House of 1000 Corpses

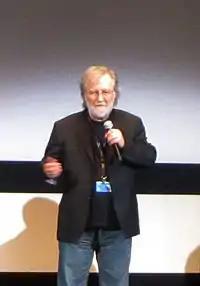
Critics noted the influence of the Tobe Hooper (above) film "The Texas Chain Saw Massacre" (1974).

"House of 1000 Corpses" received a generally negative critical reception upon its release. Frank Scheck of "The Hollywood Reporter" wrote that the film "lives up to the spirit but not the quality of its inspirations" and is ultimately a "cheesy and ultragory exploitation horror flick" and "strangely devoid of thrills, shocks or horror". Clint Morris of "Film Threat" slammed the film as "an hour and a half of undecipherable plot" and found the film to be "sickening" overall. James Brundage of Filmcritic.com wrote that the film was simply "hick after hick, cheap scary image after cheap scary image, lots of southern accents and psychotic murders", and was "too highbrow to be a good cheap horror movie, too lowbrow to be satire, and too boring to bear the value of the ticket". "Slant Magazine" gave the film two out of four stars, stating, "If not for the blink-and-miss sideshow attractions and stockpile of memorable quotes, ["House of"] "1000 Corpses" would have been easier to shrug off. This vintage curio is proudly and humorously derivative but that familiar aftertaste is that of wasted opportunities." "The New York Times" also had a negative review of the film, writing, "As much as film buffs might enjoy recognizing references to "Motel Hell" and other drive-in classics, Mr. Zombie's encyclopedic approach to the genre results in a crowded, frenzied film in which no single idea is developed to a satisfying payoff." The review also criticized the cutaway scenes and home footage used throughout the film, adding, "Mr. Zombie is both too much of a stylist, always cutting away to oddball inserts, black-and-white flashbacks, negative images and much else, and too little: he is not in enough control of his means to let a mood grow and fester. And festering is what this kind of film is all about."